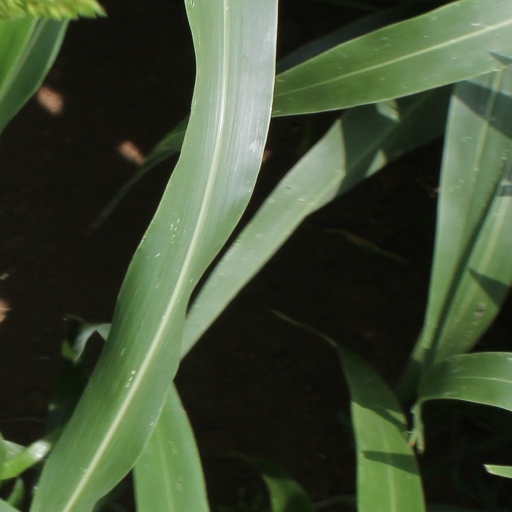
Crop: sorghum